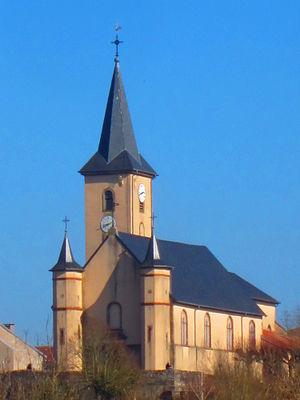
Moyen eglise
Moyen est une commune française située dans le département de Meurthe-et-Moselle, en région Grand Est.